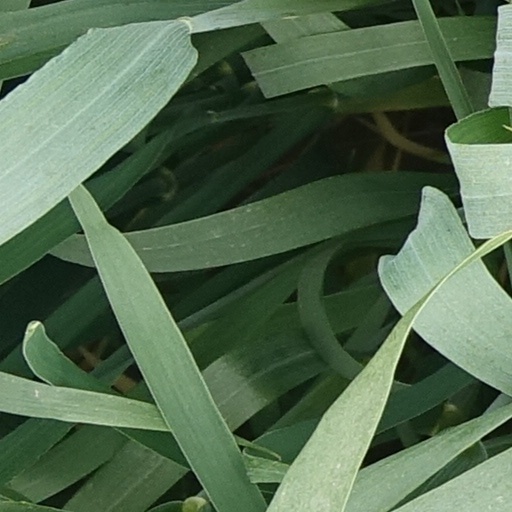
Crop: wheat